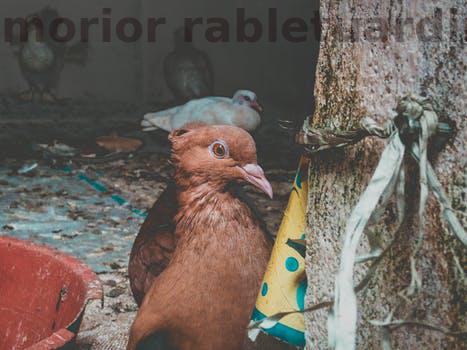
Label: Watermark